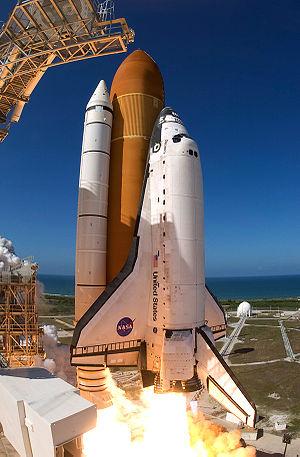
Discovery ou OV-103 est une navette spatiale américaine. Tout comme la navette Endeavour, elle porte le nom d'un des navires de James Cook, cartographe et explorateur anglais.